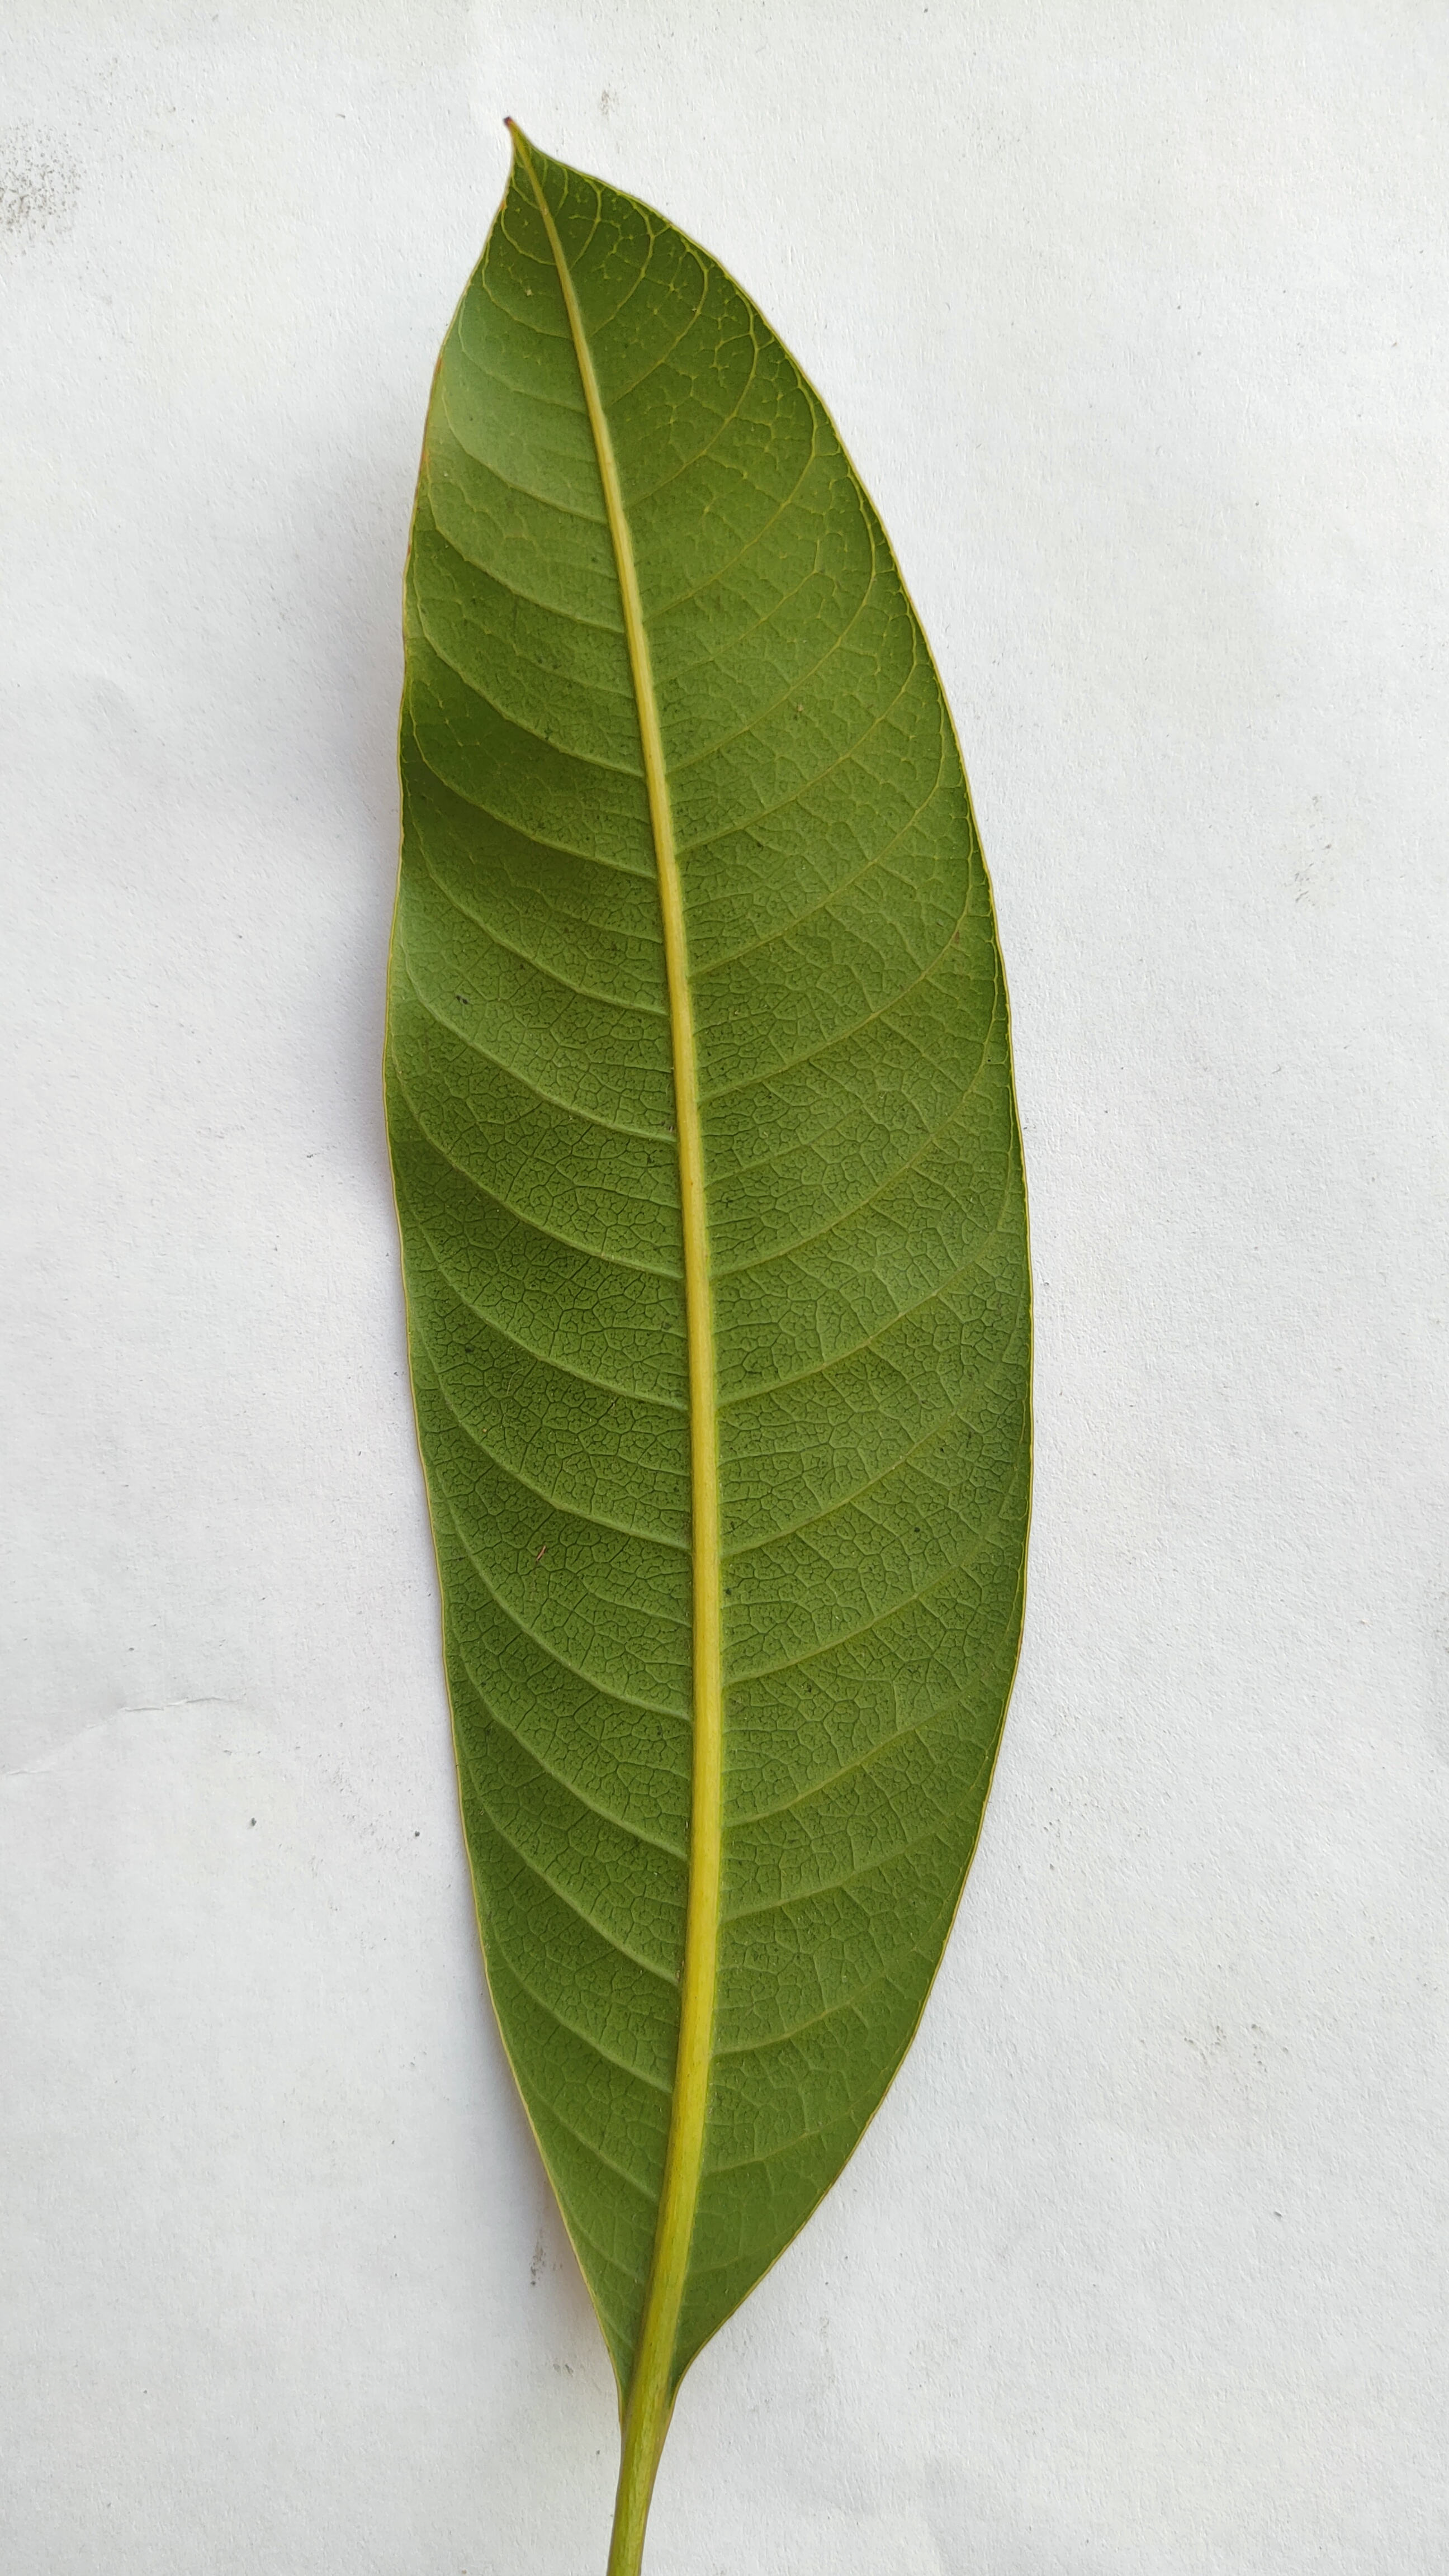
Leaf variety: Mango